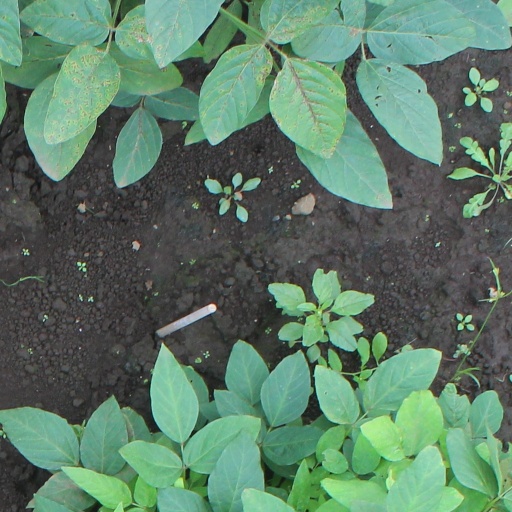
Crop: soybean